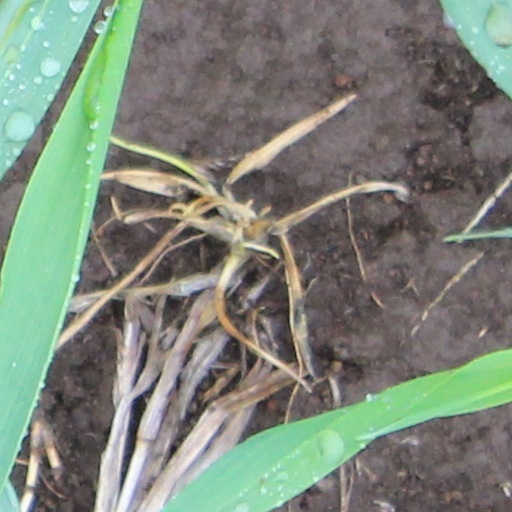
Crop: wheat